Postage stamps and postal history of Cyprus

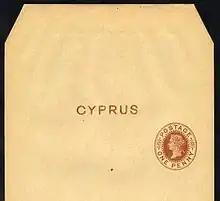
An unused newspaper wrapper for use in Cyprus

British postcards were first used in Cyprus from 1878, examples of such postcards used in Cyprus are very rare. In April 1880 Great Britain postcards overprinted CYPRUS were issued. Postcards with the name Cyprus in the design were first issued in July 1881. With changes in postage rates and the design different postcards continued to be made available to date.